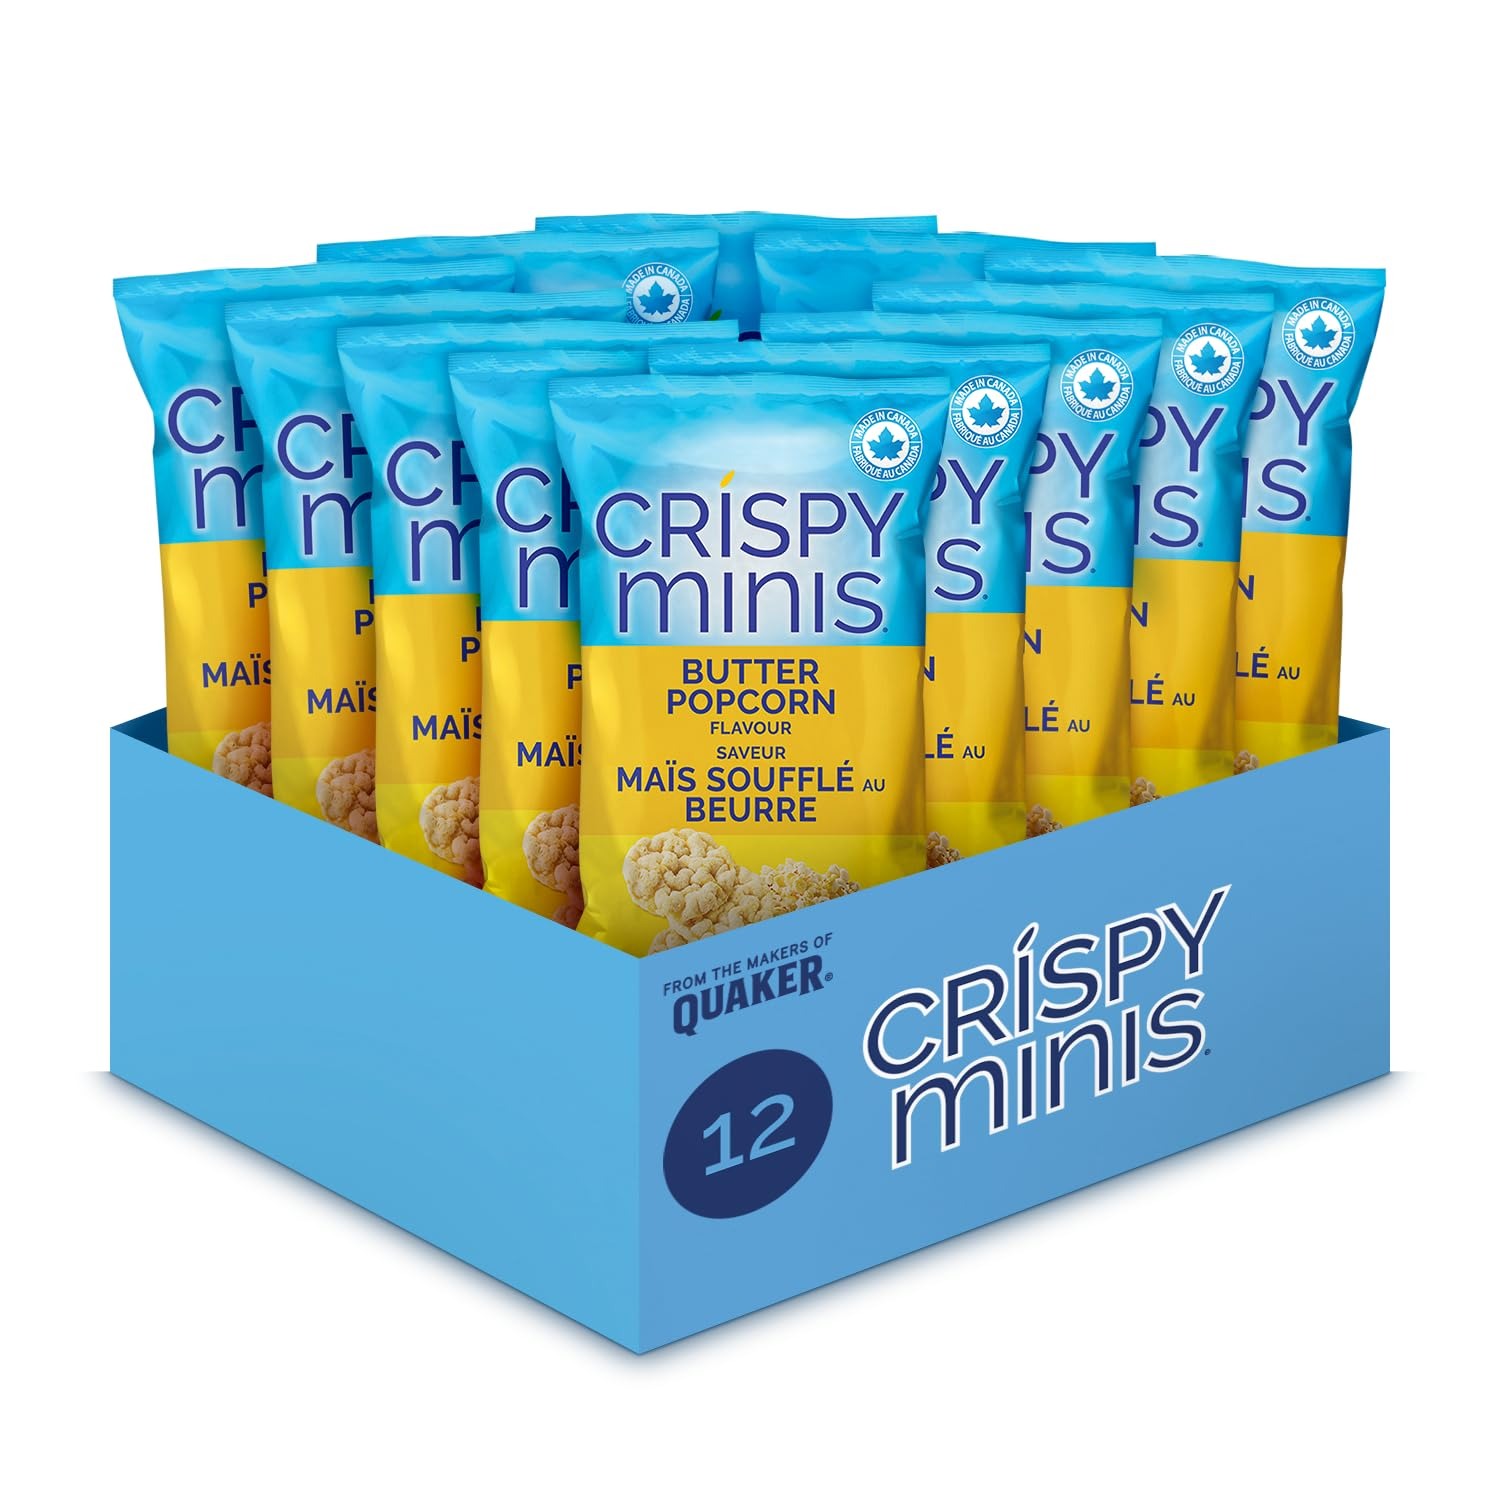
Item Name: Quaker Crispy Minis Butter Popcorn 100g/3.5 oz., (12pk) (Imported from Canada)
Bullet Point 1: Imported from Canada
Bullet Point 2: Natural & Artificial Flavours
Bullet Point 3: Gluten Free
Product Description: Next time you're sitting down to catch a flick, grab a bag of butter popcorn-flavoured Crispy Minis. Here's hoping the movies as good as your snack. Imported from Canada. Natural & Artificial Flavours. Gluten Free
Value: 12.0
Unit: Count

Price: 12.49